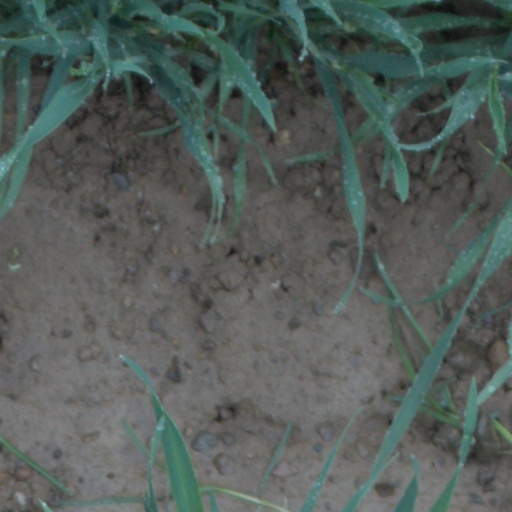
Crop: wheat